Lamar Jackson

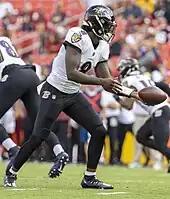

During the season-opening 38–6 victory over the Cleveland Browns, Jackson completed 20-of-25 passes for 275 yards and three touchdowns. He was named the AFC Offensive Player of the Week for his performance. Two weeks later against the Kansas City Chiefs, Jackson threw for a career-low 97 yards and a touchdown during the 34–20 road loss. In the next game against the Washington Football Team, he threw for 193 yards and two touchdowns, and rushed for 52 yards and a touchdown as the Ravens won on the road by a score of 31–17, making Jackson the fastest player in NFL history to reach 5,000 yards passing and 2,000 yards rushing. During a Week 8 24–28 loss to the Pittsburgh Steelers, he threw for 208 yards and two touchdowns, but also threw two interceptions, including his first career pick-six, and lost two fumbles. On November 26, 2020, Jackson tested positive for COVID-19 and was placed on the reserve/COVID-19 list. He was activated on December 7.